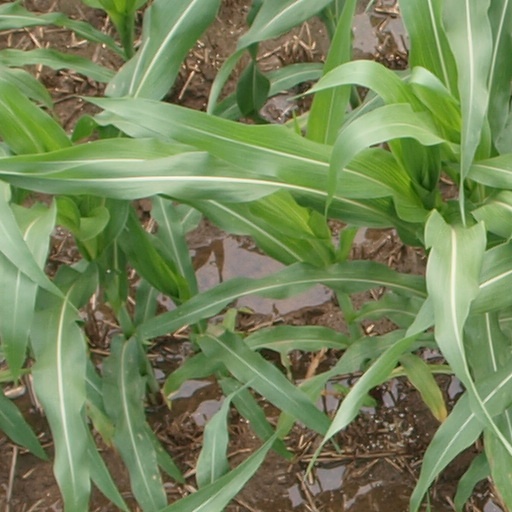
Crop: maize; corn